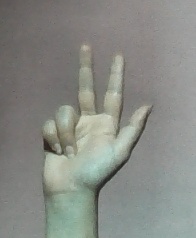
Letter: al